Monochrome monitor

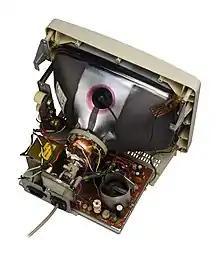
An open Schneider MM12 from 1988. It uses a GoldStar Type 310KGLA amber tube.

The most common technology for monochrome monitors was the CRT, although, e.g., plasma displays, were also used.